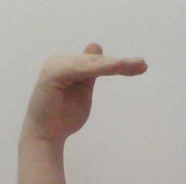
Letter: khaa